Leonor Andrade

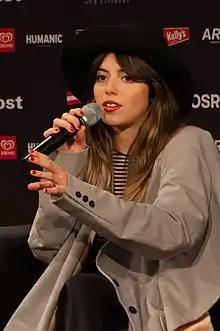
Andrade in 2015

Leonor Margarida Coelho Andrade, also known as Ella Nor (born 13 September 1994) is a Portuguese singer and actress. She represented Portugal in the Eurovision Song Contest 2015 with the song "Há um mar que nos separa".